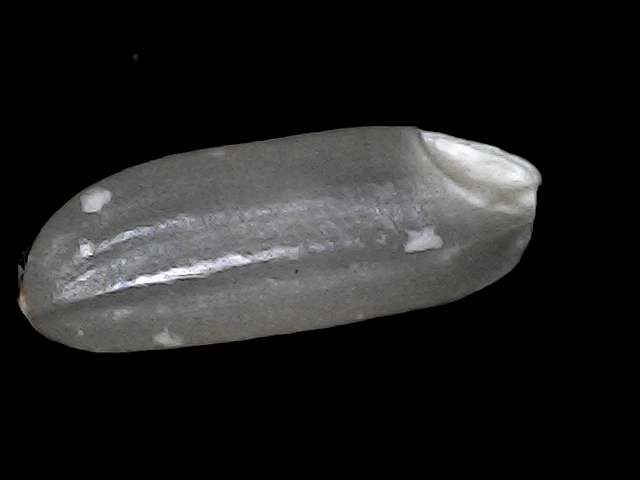
Rice variety: BD30